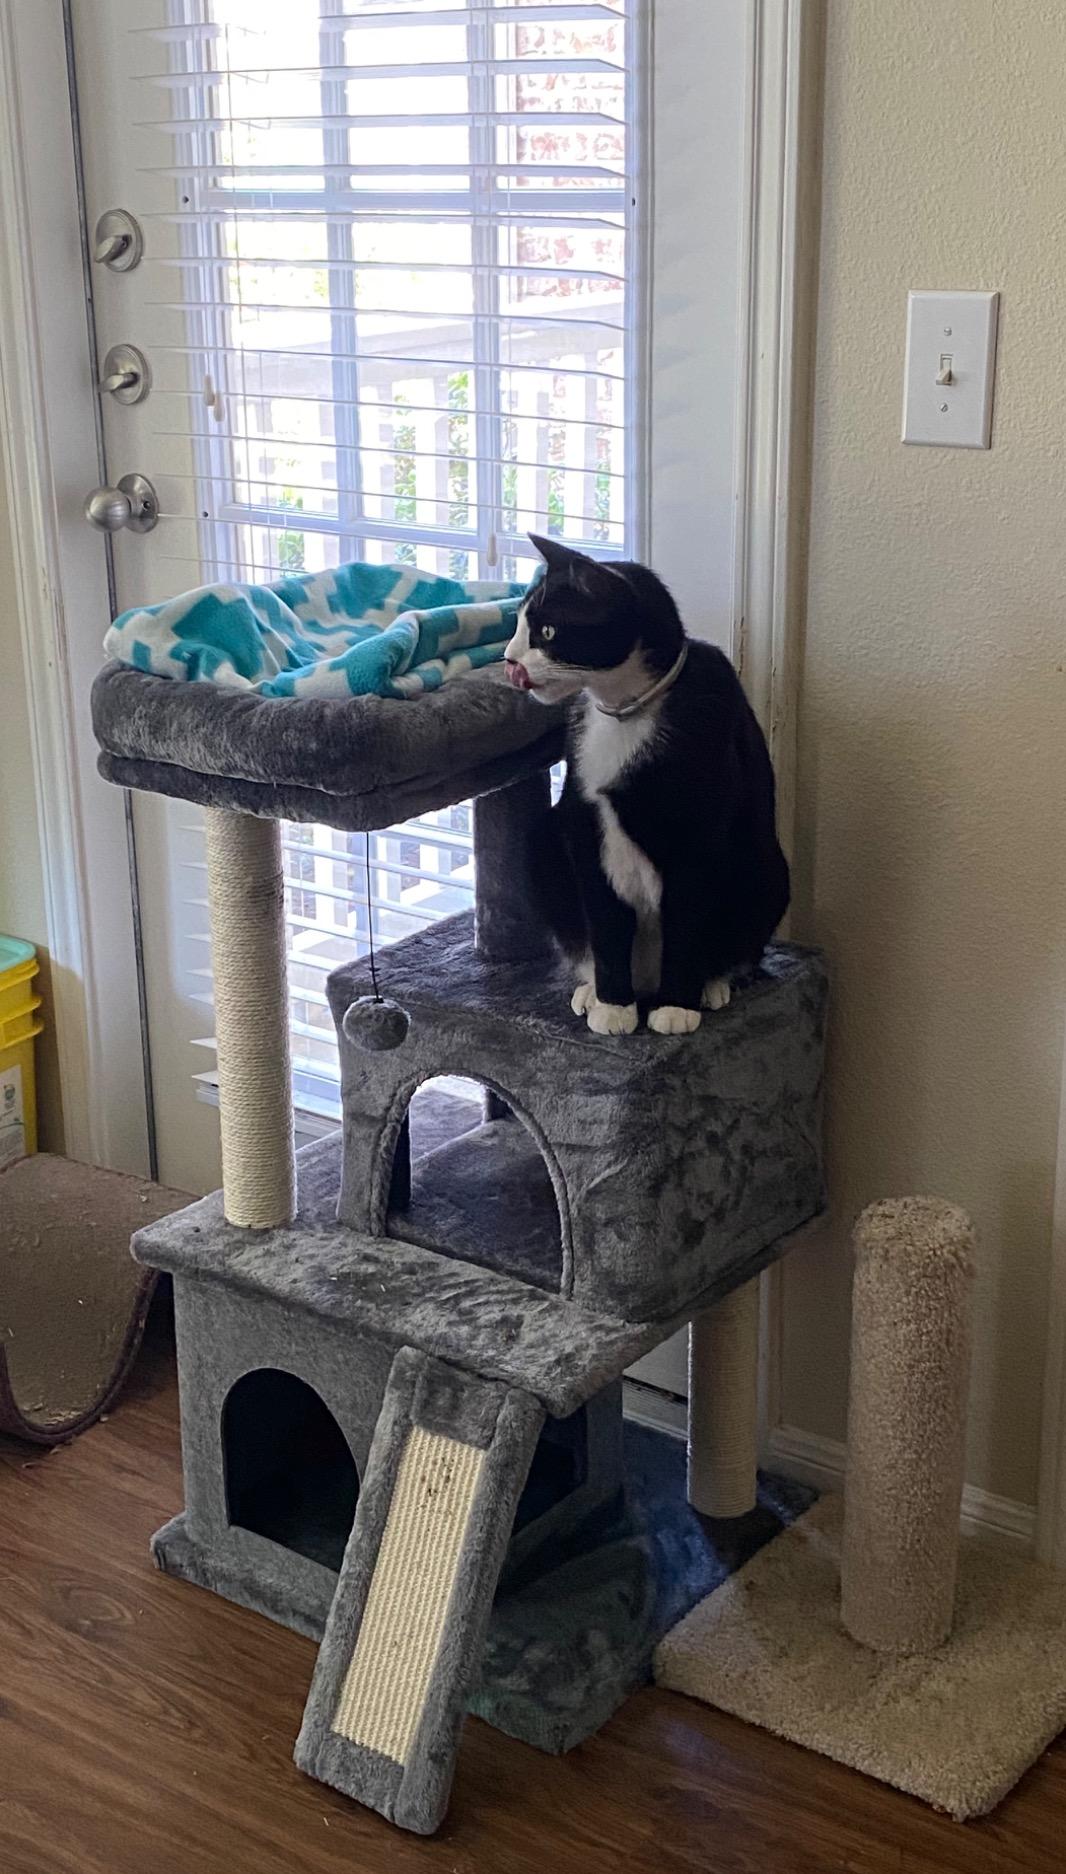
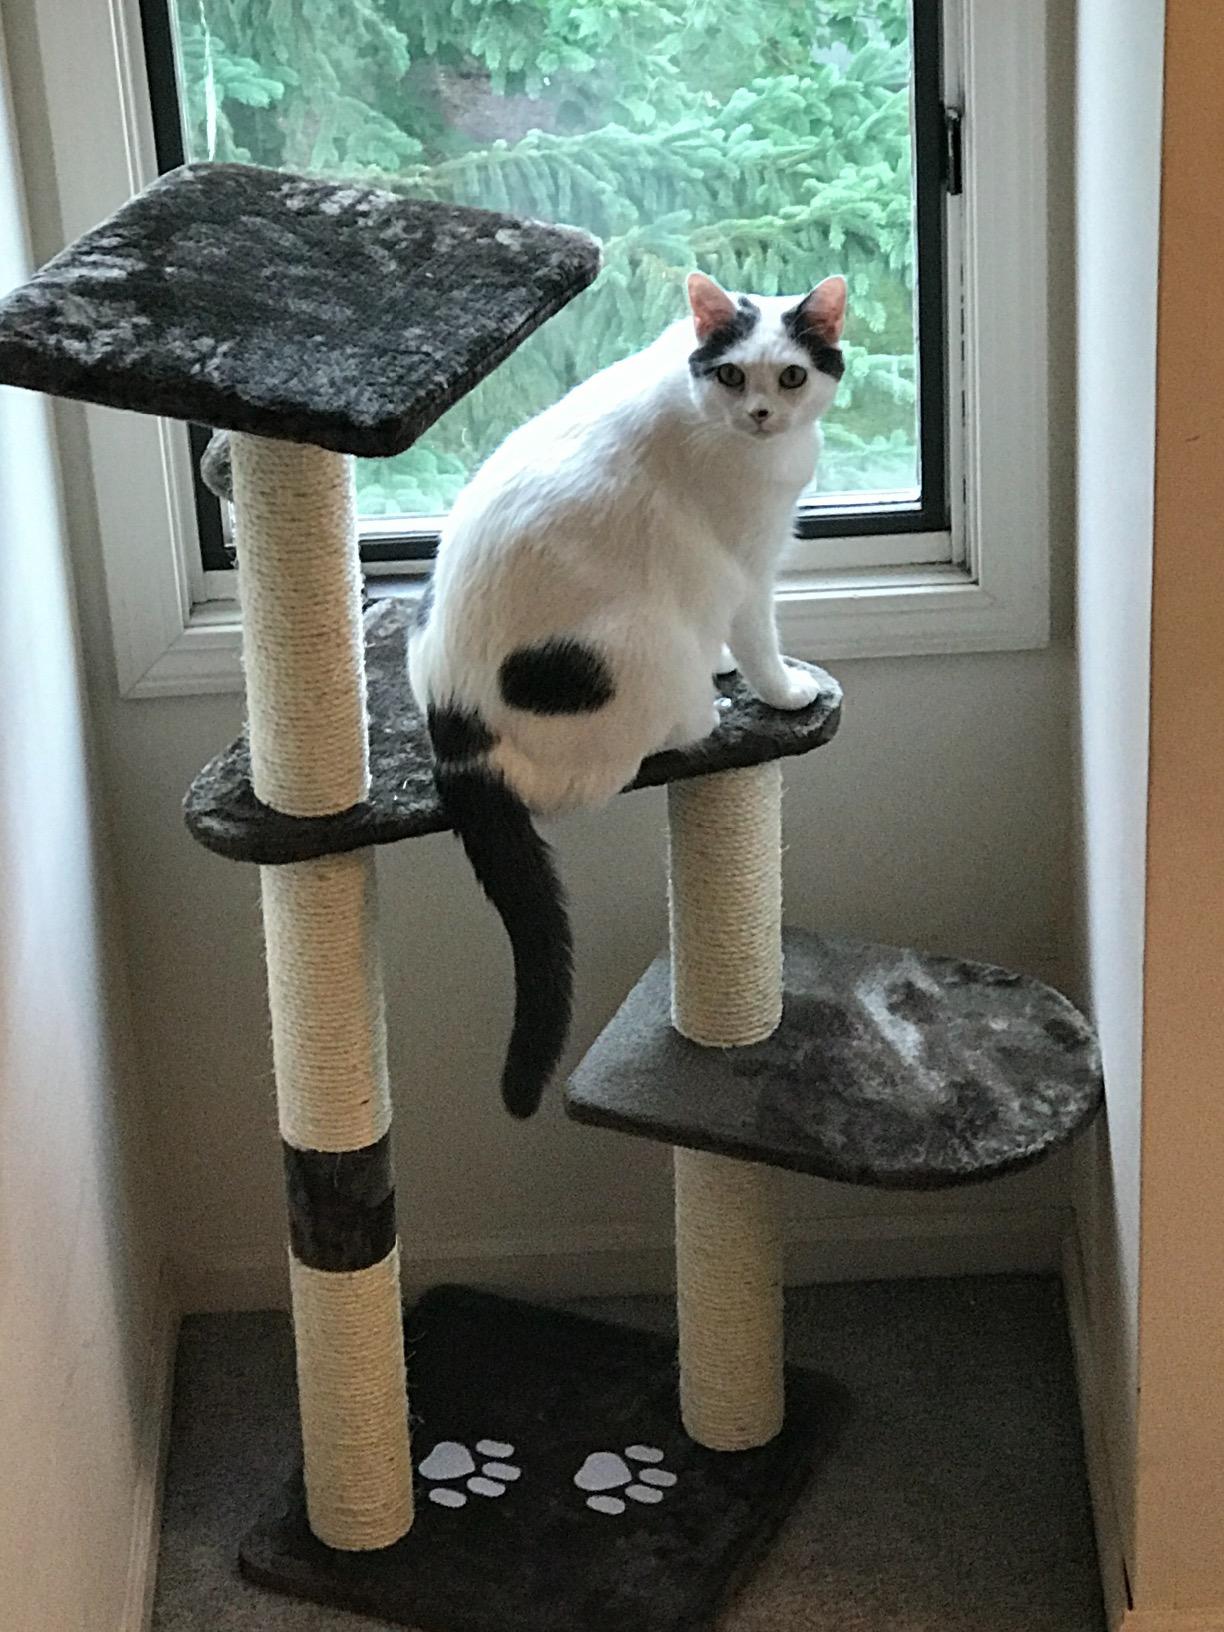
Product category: items_cat tree
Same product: no